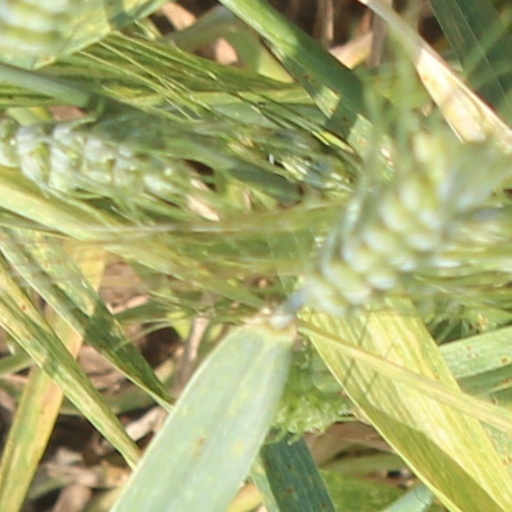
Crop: wheat